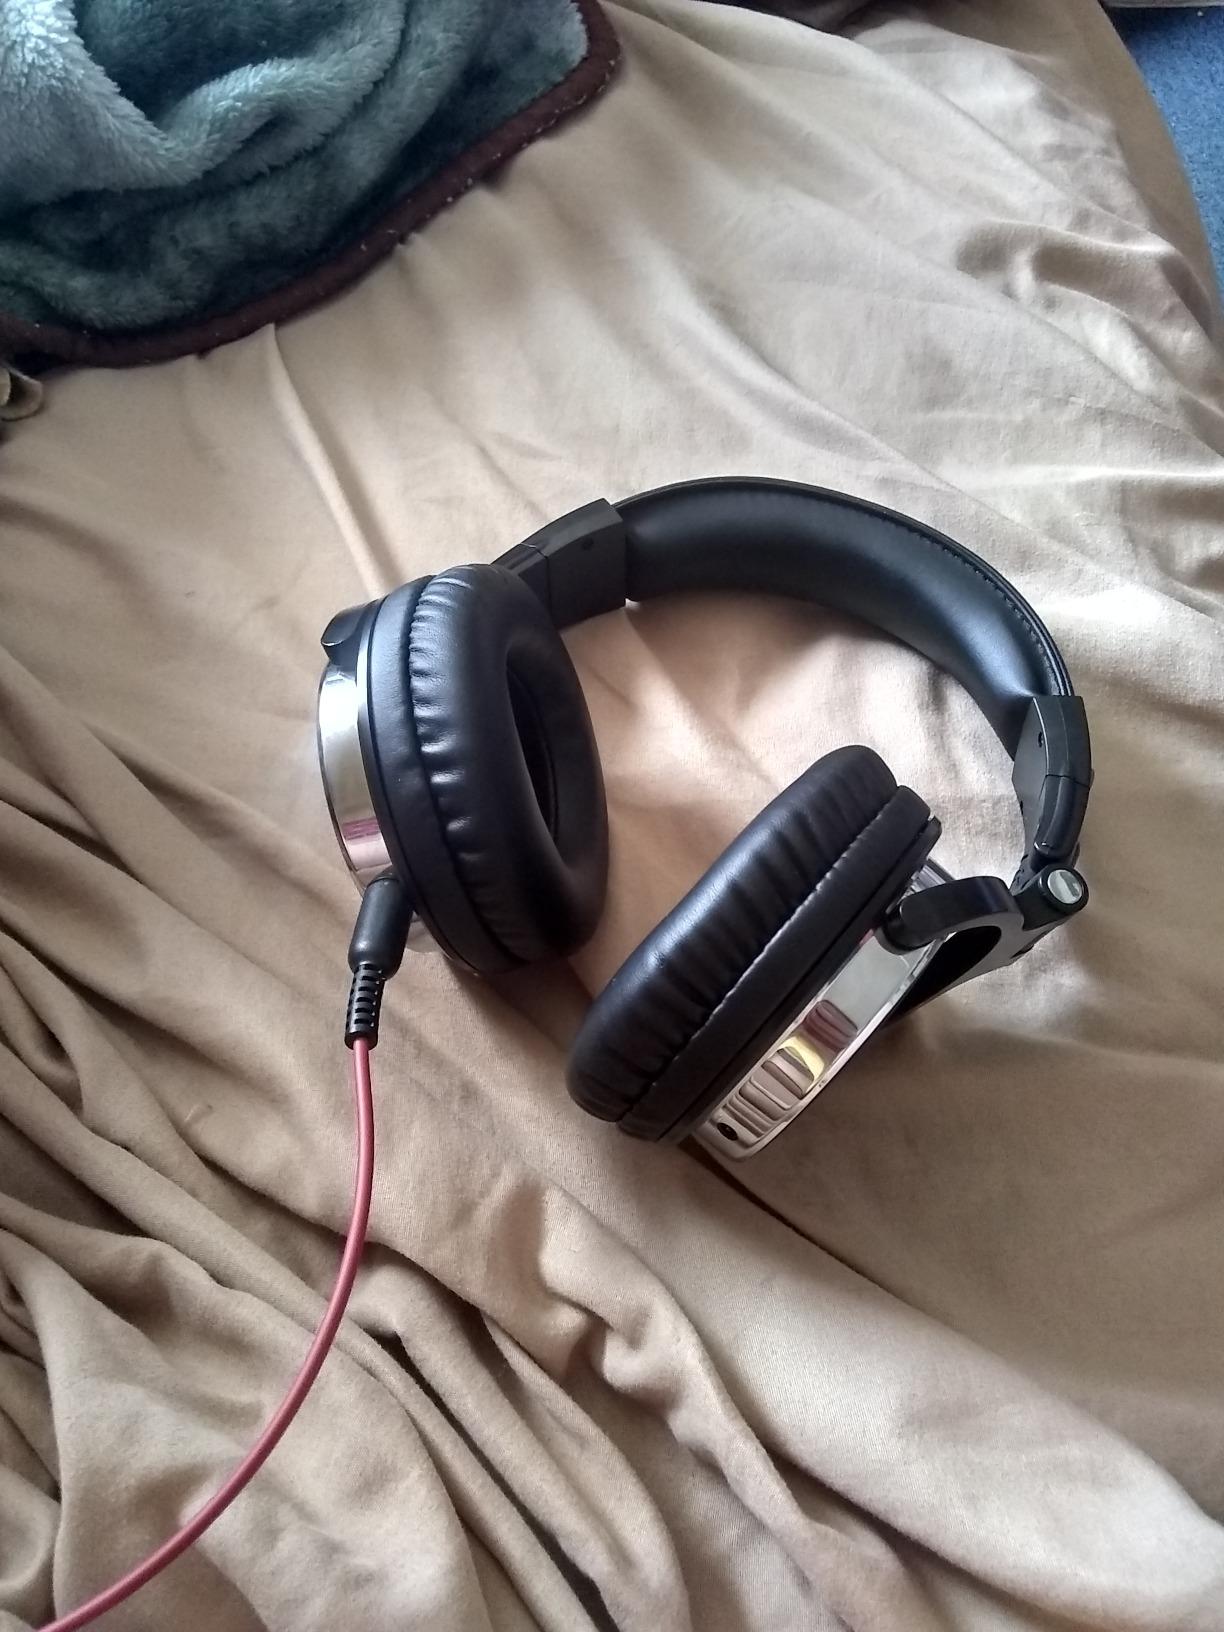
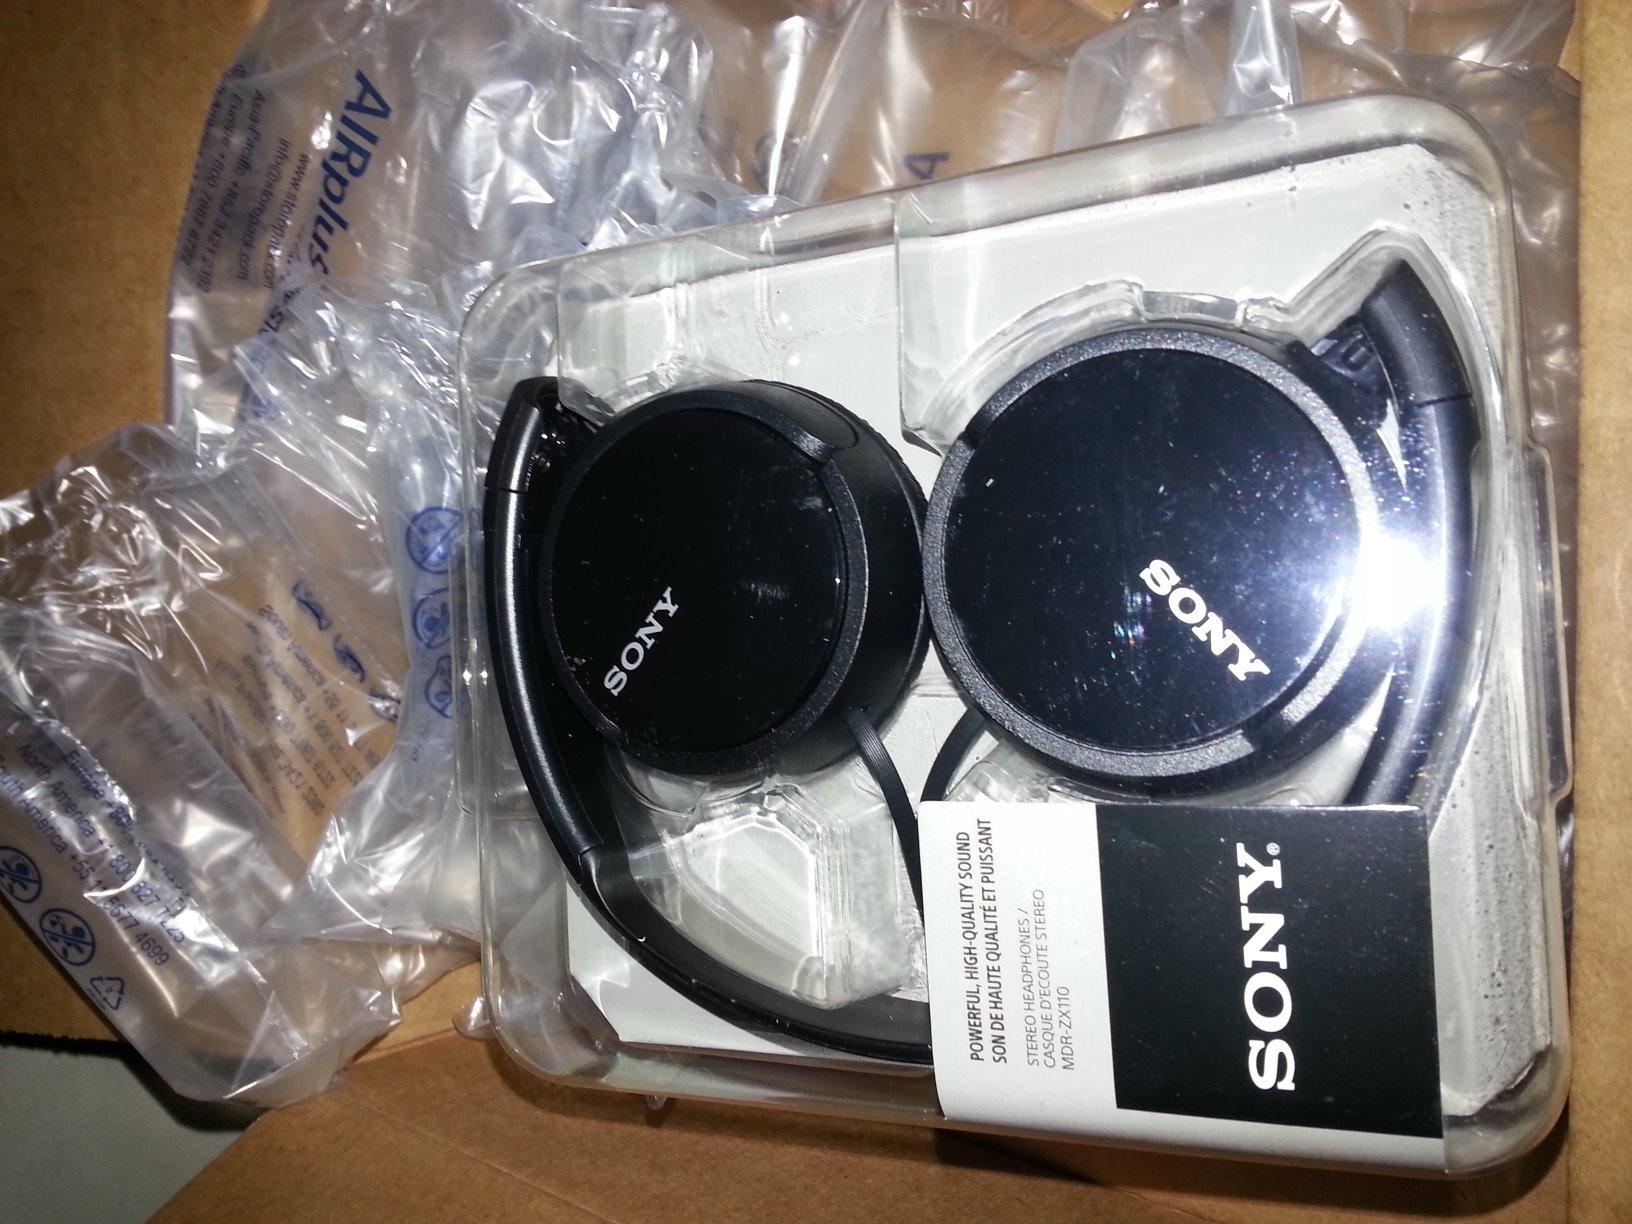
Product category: headphones
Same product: no